Certificate of Loss of Nationality

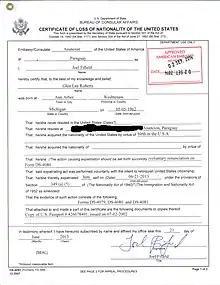
An example of a Certificate of Loss of Nationality

The Certificate of Loss of Nationality of the United States (CLN) is form DS-4083 of the Bureau of Consular Affairs of the United States Department of State which is completed by a consular official of the United States documenting relinquishment of United States nationality. The form is prescribed by the Secretary of State under the Immigration and Nationality Act of 1952.